Combat boot

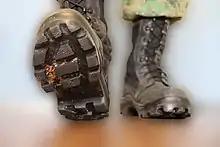
The out-of-production Gore-Tex boots

The military started using boots in 1779. The current model is boot mod. 90 that is designed to be both comfortable and light as well as giving ankle support. They are part of the UNI (Uniform) 90 combat uniform system and are available in a lighter summer version and an insulated winter version with a heavier sole, designed for skiing, using Swedish standard army wood skis.